Rover K-series engine

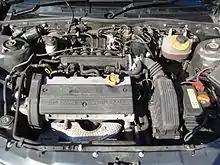
1.4-litre DOHC K-series engine in a MG ZR

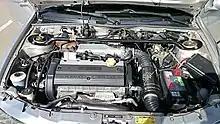
MG ZR 160 1.800cc TRON 2.0 MKII 2004 DOHC K-series 160 HP VVC engine in a MG ZR

All 1400 engines displace with bore X stroke of 75 mm × 79 mm (2.95 in × 3.11 in) and have DOHC, 16 valves and MPI. Six variations were created: